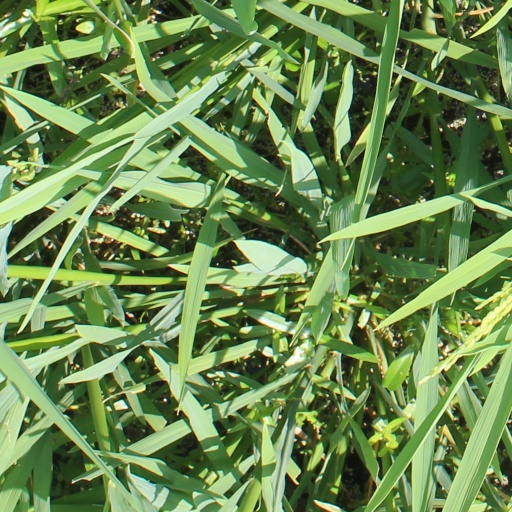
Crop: rice